De'Anthony Thomas

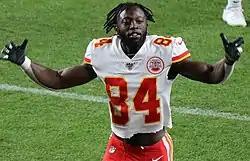
Thomas with the Kansas City Chiefs in 2019

De'Anthony Marquies Thomas (born January 5, 1993) is an American professional football wide receiver and return specialist who is a free agent. He played college football for the Oregon Ducks and was selected by the Kansas City Chiefs in the fourth round of the 2014 NFL draft. He also played for the Baltimore Ravens.